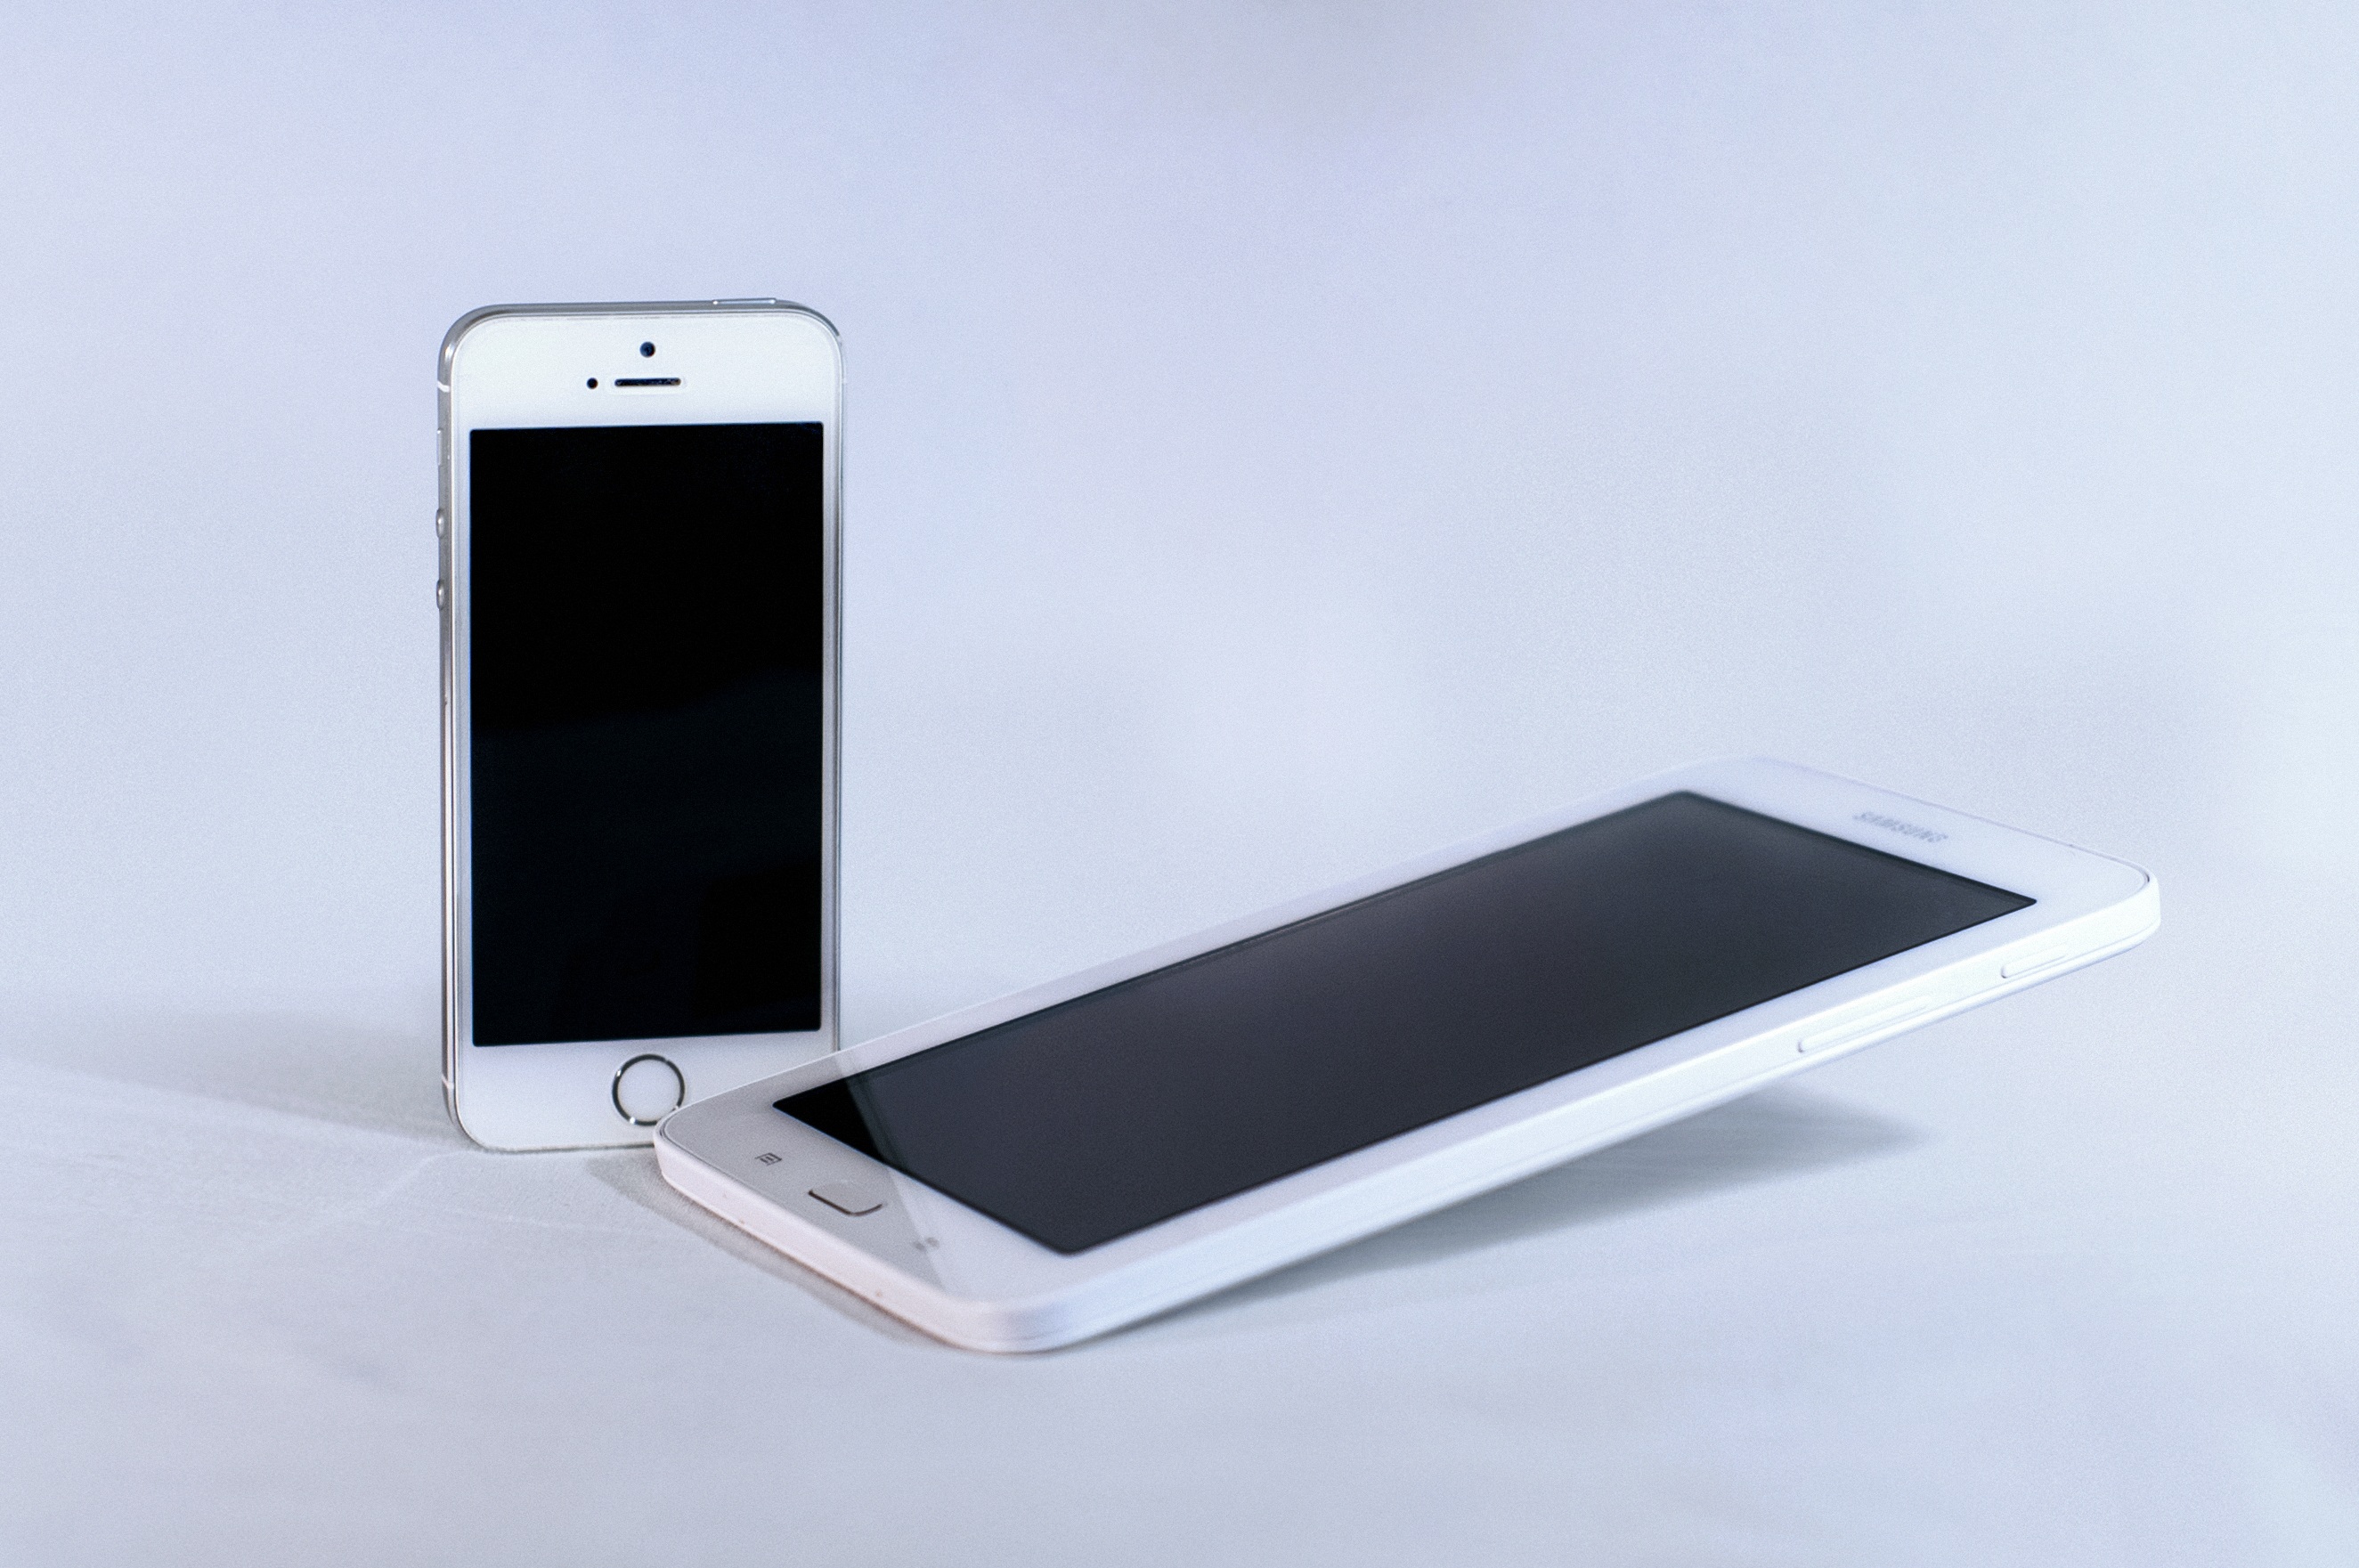
iphone, smartphone, mobile, apple, technology, internet, phone, telephone, communication, gadget, mobile phone, brand, product, font, electronics, samsung, cellphone, digital, multimedia, wireless, cell, portable, accessibility, electronic device, portable communications device